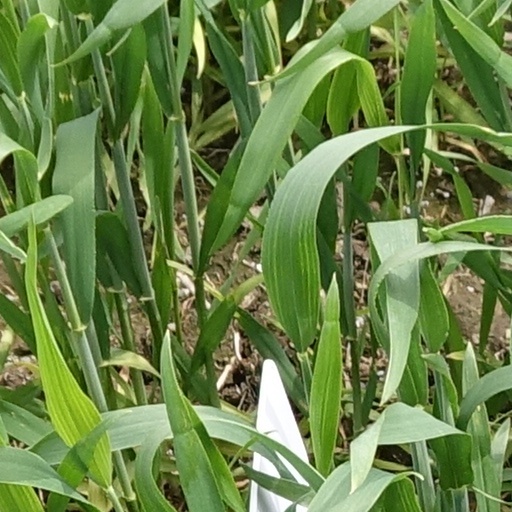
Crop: wheat